Fragile Machine

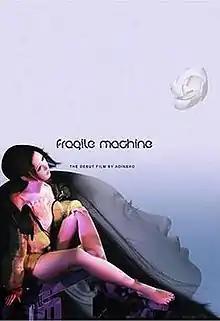
DVD cover

Fragile Machine is an indie cyberpunk short film created by a team of artists called Aoineko.